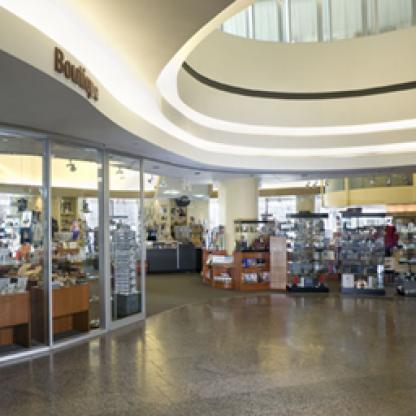
Scene: Indoor